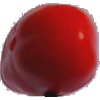
Label: Tomato 2